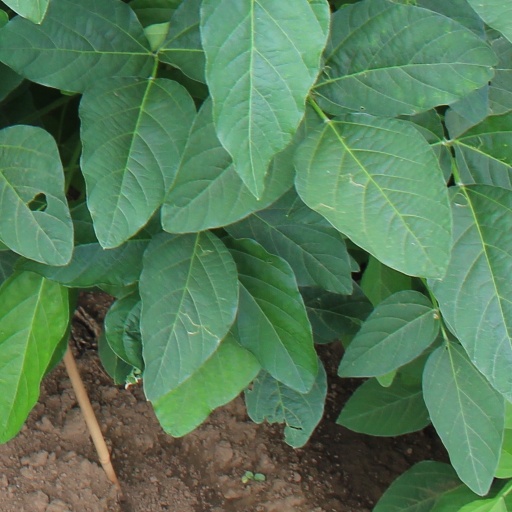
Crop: soybean